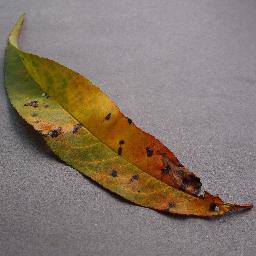
Label: Peach___Bacterial_spot